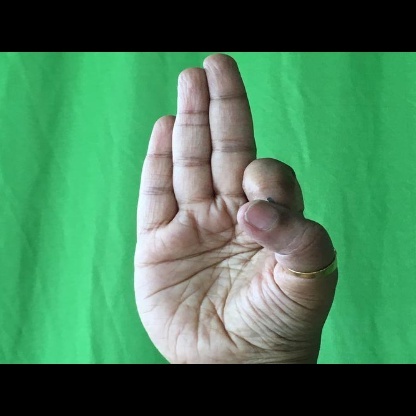
Mudra: Aralam